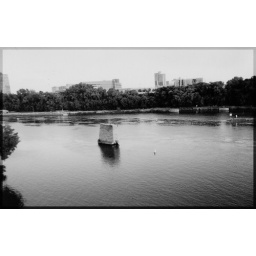
view of river from stone arch bridge in minneapolis. to the left out of frame was the now collapsed i35 bridge.